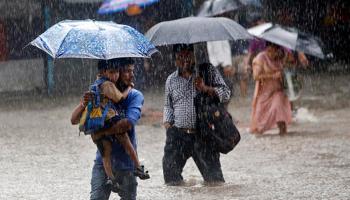
Weather: rain or strom